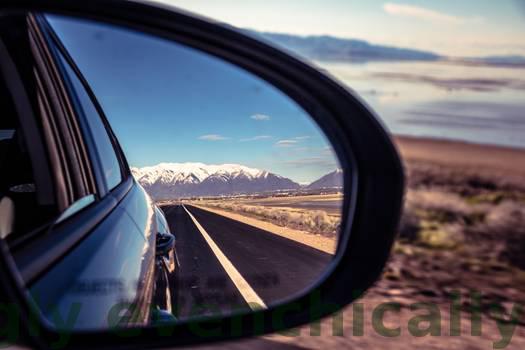
Label: Watermark